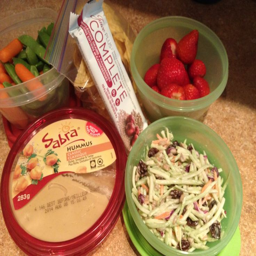
a day at the style .